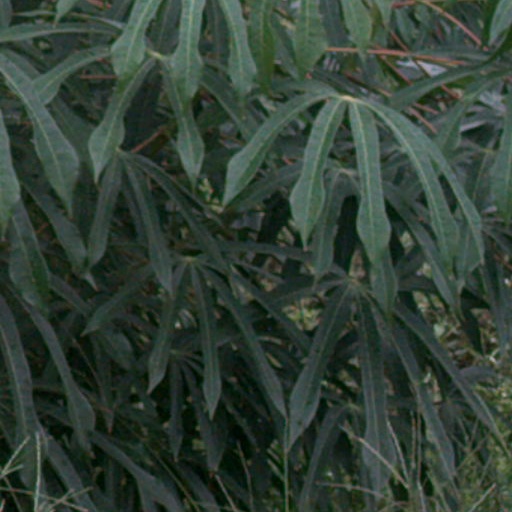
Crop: cassava